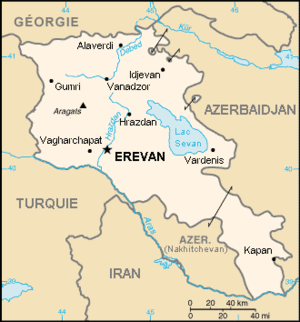
Ce qui suit est une chronologie de l'histoire de l'Arménie.
L’Arménie, en forme longue la république d'Arménie, en arménien Hayastan, Հայաստան et Hayastani Hanrapetut’yun, Հայաստանի Հանրապետություն, est un pays situé dans la région du Petit Caucase en Asie occidentale. Cette ancienne république socialiste soviétique a des frontières terrestres avec la Turquie à l'ouest, la Géorgie au nord-nord-ouest, l'Azerbaïdjan à l'est et l'Iran au sud-est.
Cet article recense les frontières de l'Arménie.
L'histoire de l'Arménie se déploie sur plusieurs millénaires, depuis la Préhistoire. Les Arméniens, après s'y être fixés, développèrent une civilisation originale bien que située au carrefour de grands empires – perse, séleucide, parthe, romain, sassanide, byzantin, arabe, turc seldjoukide, mongol, turc ottoman, séfévide, russe – qui vont se disputer son territoire. Face aux invasions, les Arméniens ont toujours fait preuve dans leur histoire d'une volonté farouche de conserver leur identité nationale. Les Arméniens ont puisé dans une version nationale du christianisme enracinée dans leur langue la force de surmonter les pires épreuves, surtout au début du XXᵉ siècle avec le génocide arménien. La culture arménienne se perpétue en République d'Arménie mais aussi un peu partout dans le monde dans la diaspora arménienne.
La géographie de l'Arménie, pays du Caucase, se caractérise par sa situation au nord-est du haut-plateau arménien et par ses chaînes montagneuses très élevées. Près de 90 % du territoire se situe à plus de mille mètres d'altitude. Son point culminant historique est le mont Ararat et ses 5 160 mètres jusqu'en 1918 ; depuis, le mont Ararat se trouve en Turquie. Le point culminant actuel est le mont Aragats et ses 4 090 mètres. L'Arménie est située au cœur d'une zone qui connaît une grande activité sismique. Le dernier grand tremblement de terre a fait trente mille morts en 1988.
Ceci est la Liste des villes jumelées d'Arménie ayant des liens permanents avec des communautés locales dans d'autres pays. Dans la plupart des cas, en particulier quand elle est officialisée par le gouvernement local, l'association est connue comme « jumelage ». La plupart des endroits sont des villes, mais cette liste comprend aussi des villages, des districts, comtés, etc., avec des liens similaires.